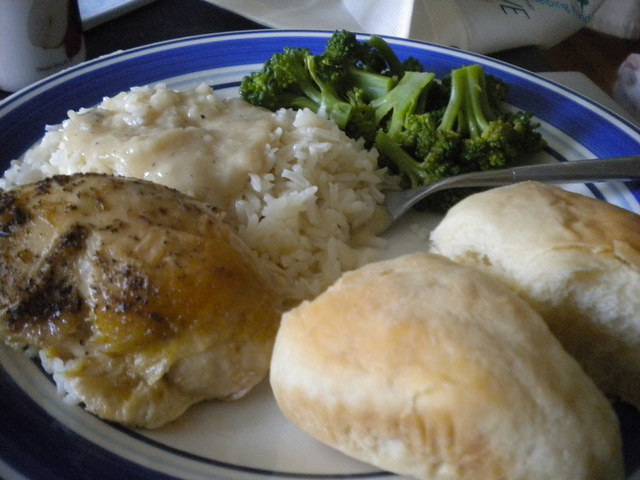
user: Given an image and a question. Answer the question in a short answer. Question: How was the broccoli made? Short Answer:
assistant: steamed